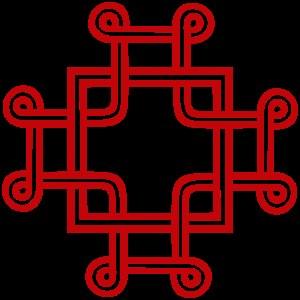
L'Église orthodoxe macédonienne - Archevêché d'Ohrid ou Église orthodoxe macédonienne est la principale Église orthodoxe en Macédoine du Nord. Elle regroupe les chrétiens nord-macédoniens sous l'autorité de l'archevêque d'Ohrid et exerce sa juridiction dans le pays et parmi la diaspora macédonienne.